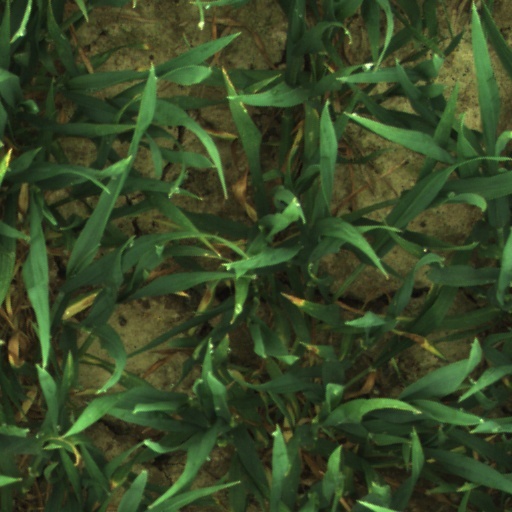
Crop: wheat